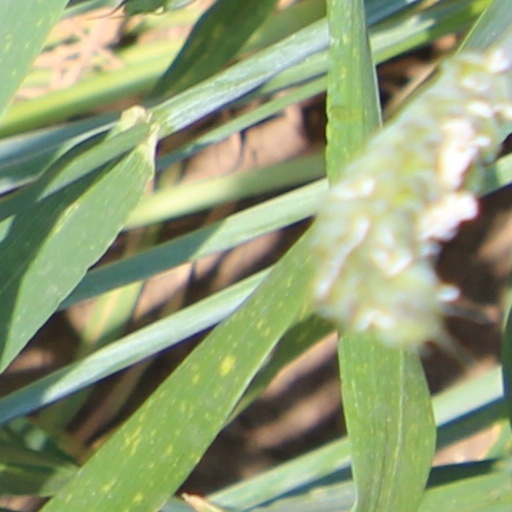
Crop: wheat